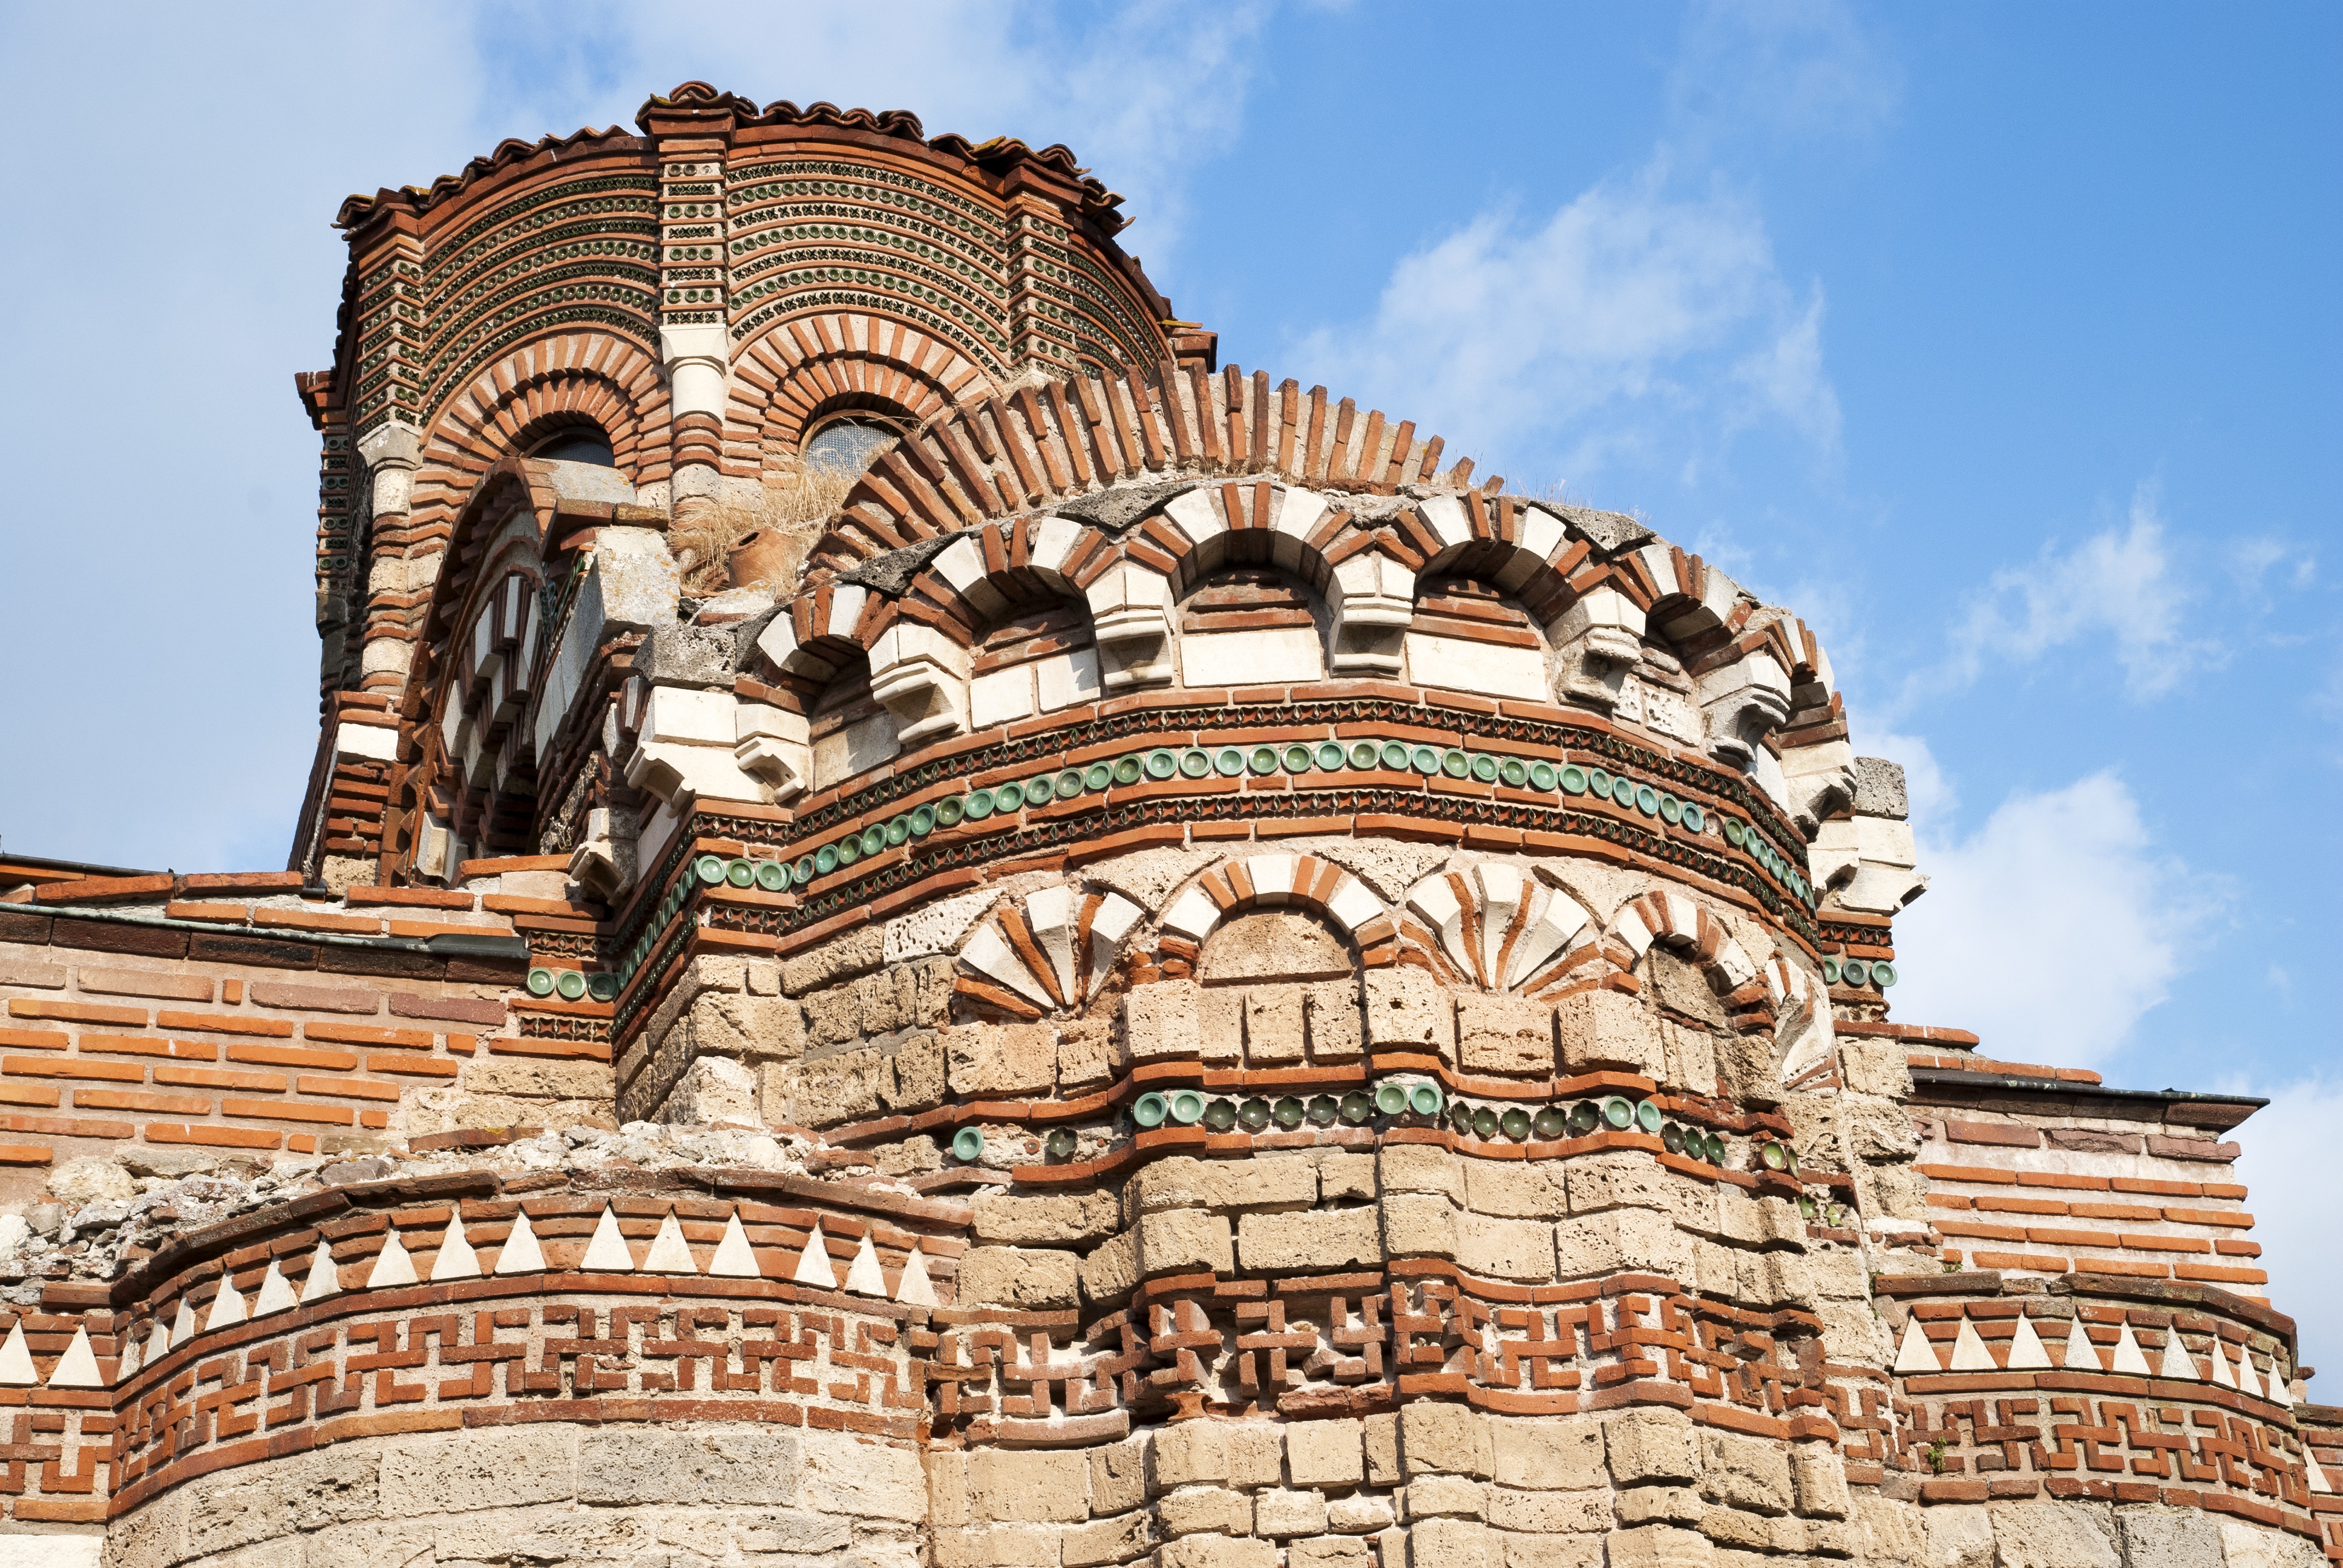
architecture, building, palace, high, landmark, facade, church, cathedral, place of worship, baptistery, temple, faith, monastery, synagogue, history, ornaments, bulgaria, orthodoxy, nessebar, antiquity, archaeological site, unesco world heritage site, historic site, ancient history, ancient roman architecture, byzantine architecture